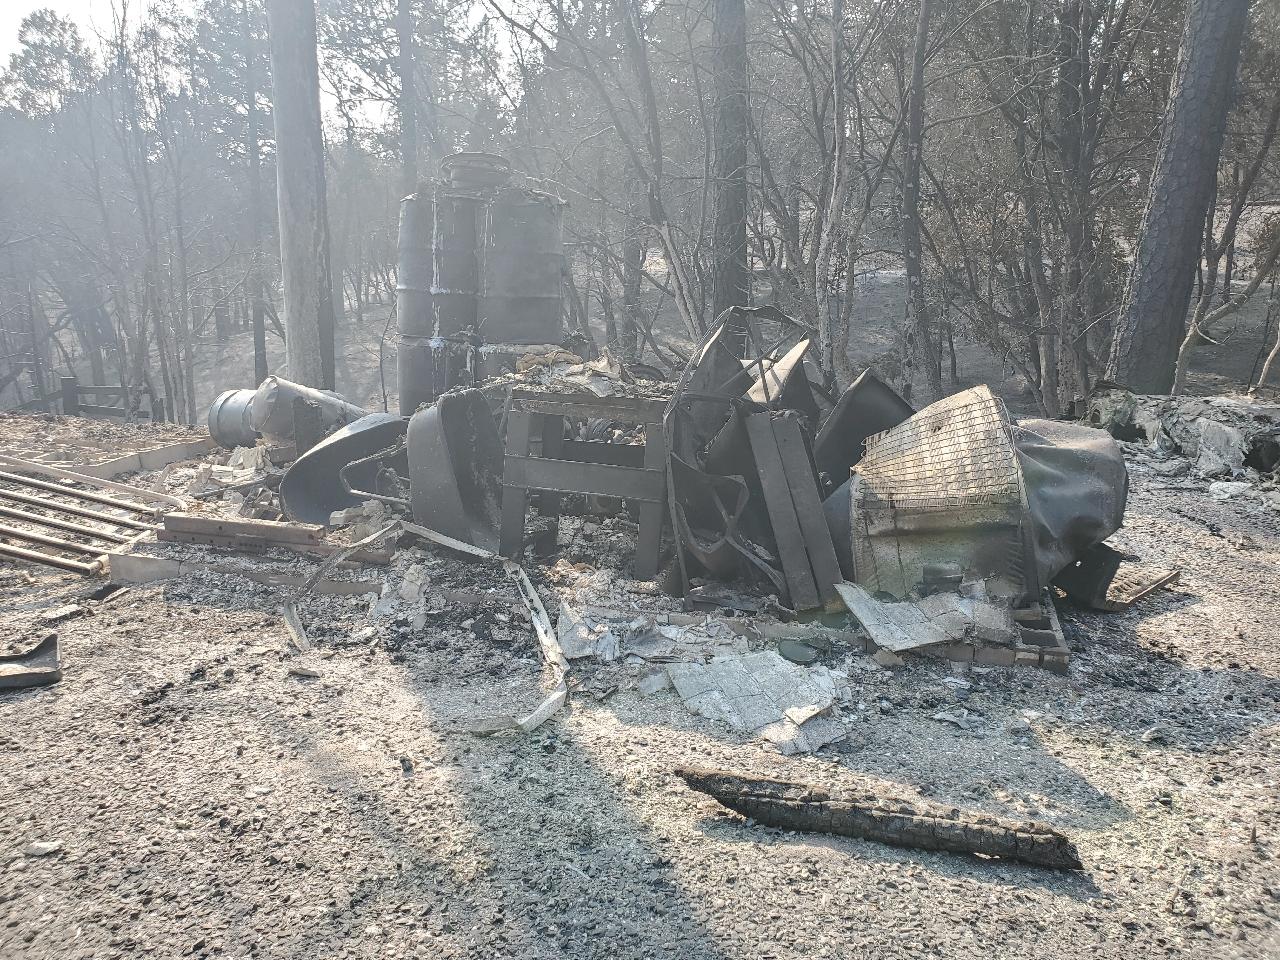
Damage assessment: destroyed